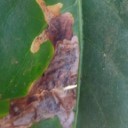
Label: Miner